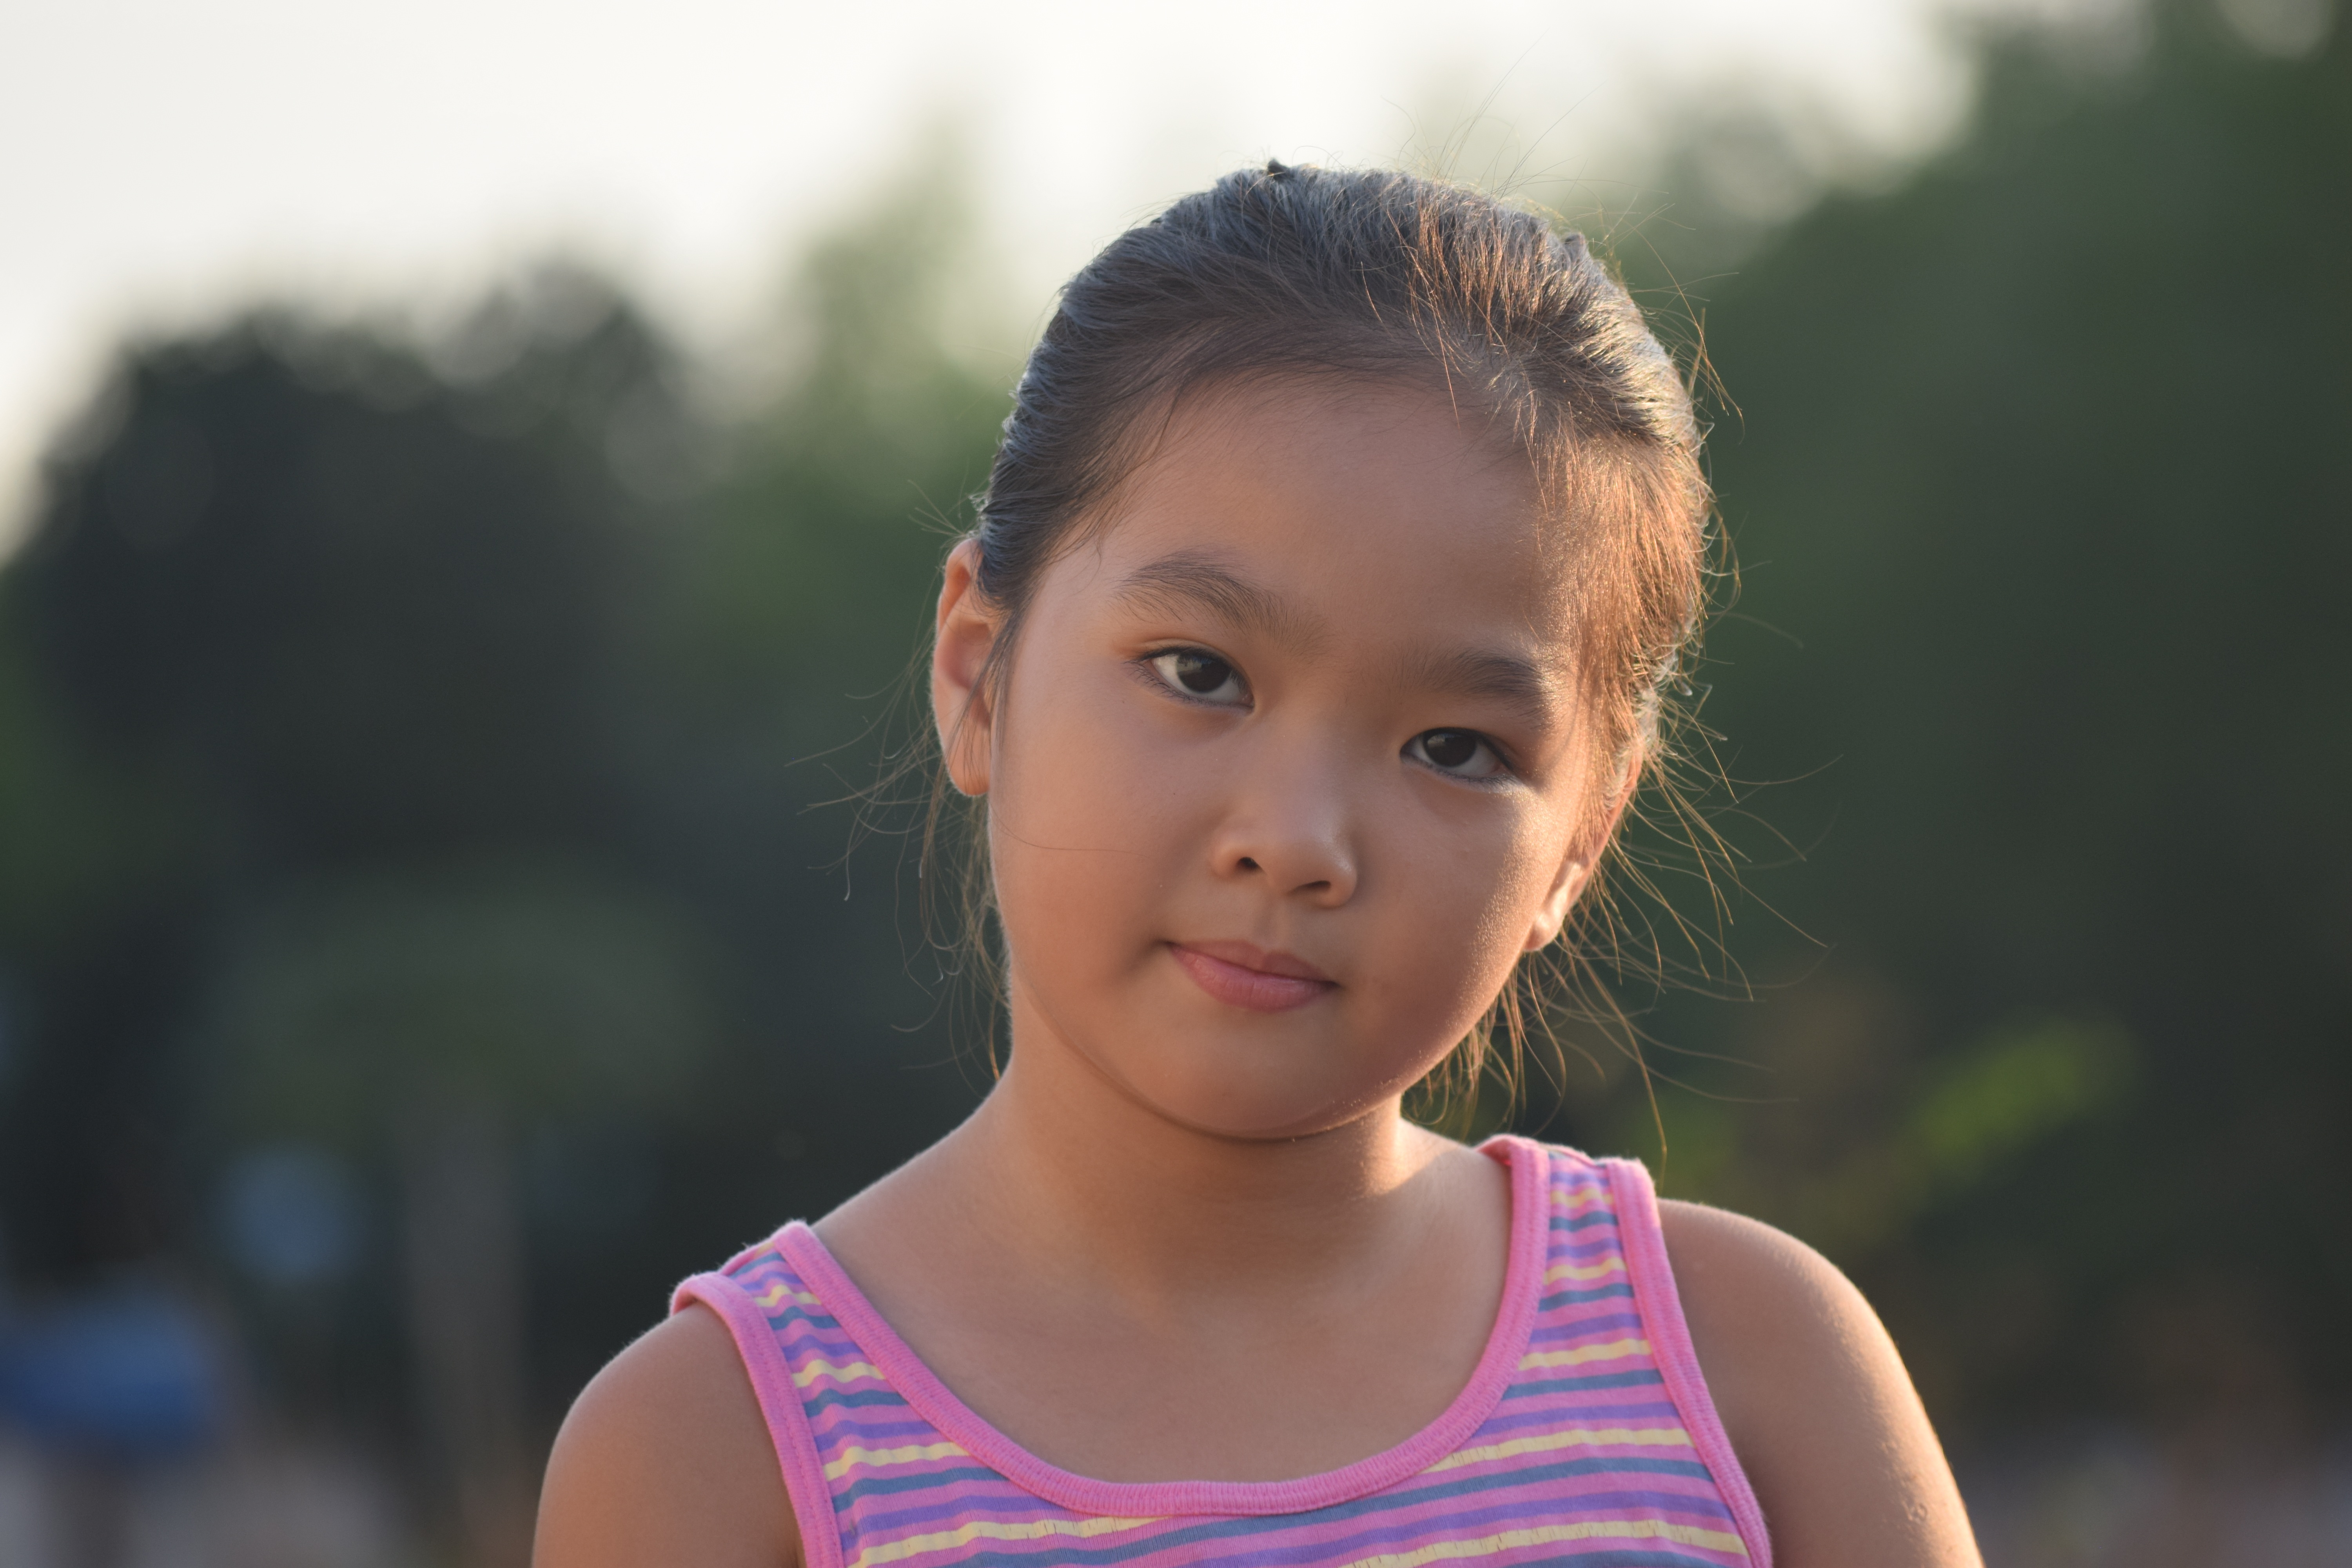
person, people, girl, woman, hair, portrait, model, young, spring, color, child, facial expression, hairstyle, smile, close up, vietnamese, face, infant, toddler, eye, head, skin, beauty, nice, backlit, emotion, the afternoon, face to face, the child, photo shoot, portrait photography